Spyro

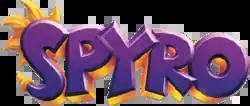
Logo since 2018

Spyro is a platform game series originally created by Insomniac Games as an exclusive for Sony's PlayStation console. The series features the adventures of the main protagonist of the title character, a dragon. Since the series' introduction in 1998, there have been numerous sequels and a reboot trilogy. The series was originally produced by Universal Interactive, later became known as Vivendi Games; the rights to the intellectual property were acquired by Activision after its merge with Vivendi in 2008.